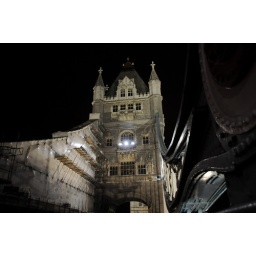
tower bridge by night